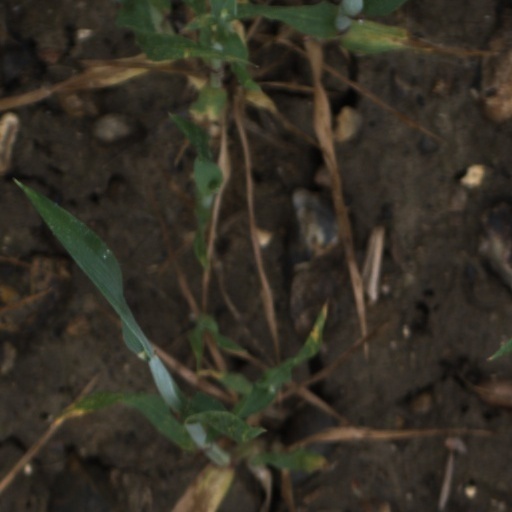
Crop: wheat